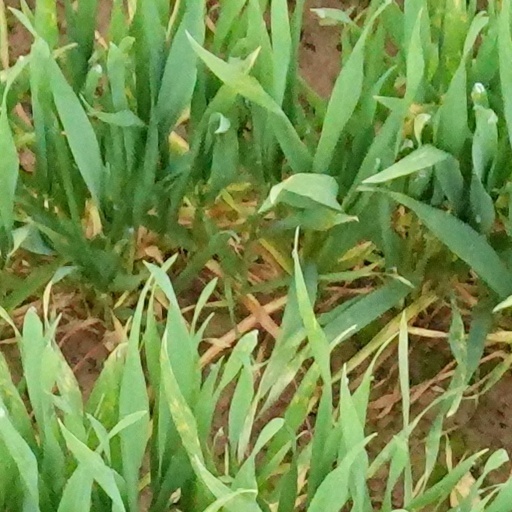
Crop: wheat